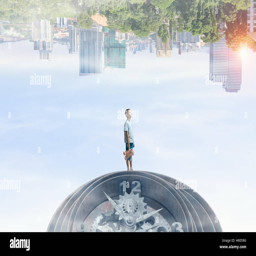
feeling lonely in this big world .